Funivia di San Marino

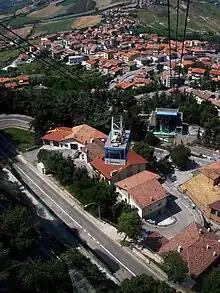
The cablecars in June 2010, prior to the 2017 modernisation

From 5 March 1995, the system was modernised with double load-bearing cables built by Doppelmayr Italia; the electromechanical works were awarded to Holz, a company from Bolzano. The modernisation allowed fifty passengers per cablecar, and more than doubled the hourly capacity. The old stations were demolished, and new stations designed by architect Jacek Sokalski were built in their place.